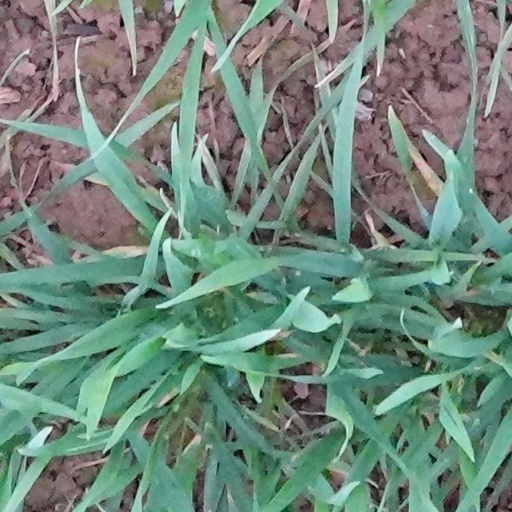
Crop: wheat